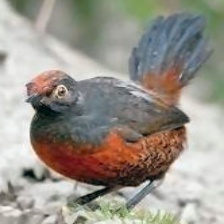
Species: BLACK THROATED HUET
Scientific name: PTEROPTOCHOS TARNII